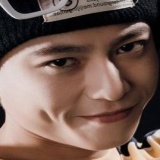
ca sĩ Thanh Duy